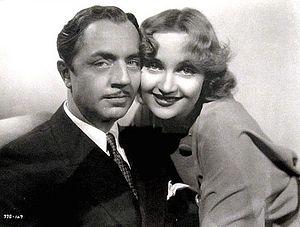
Mon homme Godfrey est un film américain réalisé par Gregory La Cava, sorti en 1936.
Morris « Morrie » Ryskind, né le 20 octobre 1895 à Brooklyn et mort le 24 août 1985 est un auteur dramatique, parolier et producteur de théâtre et de cinéma américain. Il est aussi connu comme militant conservateur.